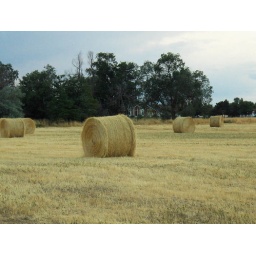
hay bales in a field near my house